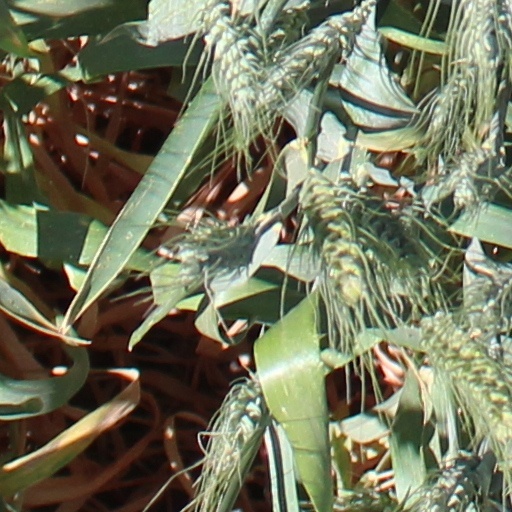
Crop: wheat